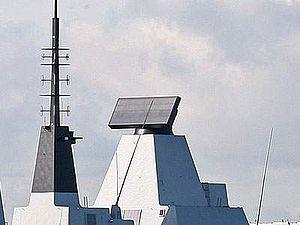
Radar du HMS Daring, destroyer britannique furtif conçu pour la défense anti-aérienne, à la sortie de la base navale de Portsmouth (R.-U.) Русский: Радар S1850M (прямоугольная антенна в центре) на английском эсминце HMS Daring (D32)